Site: brandenburg
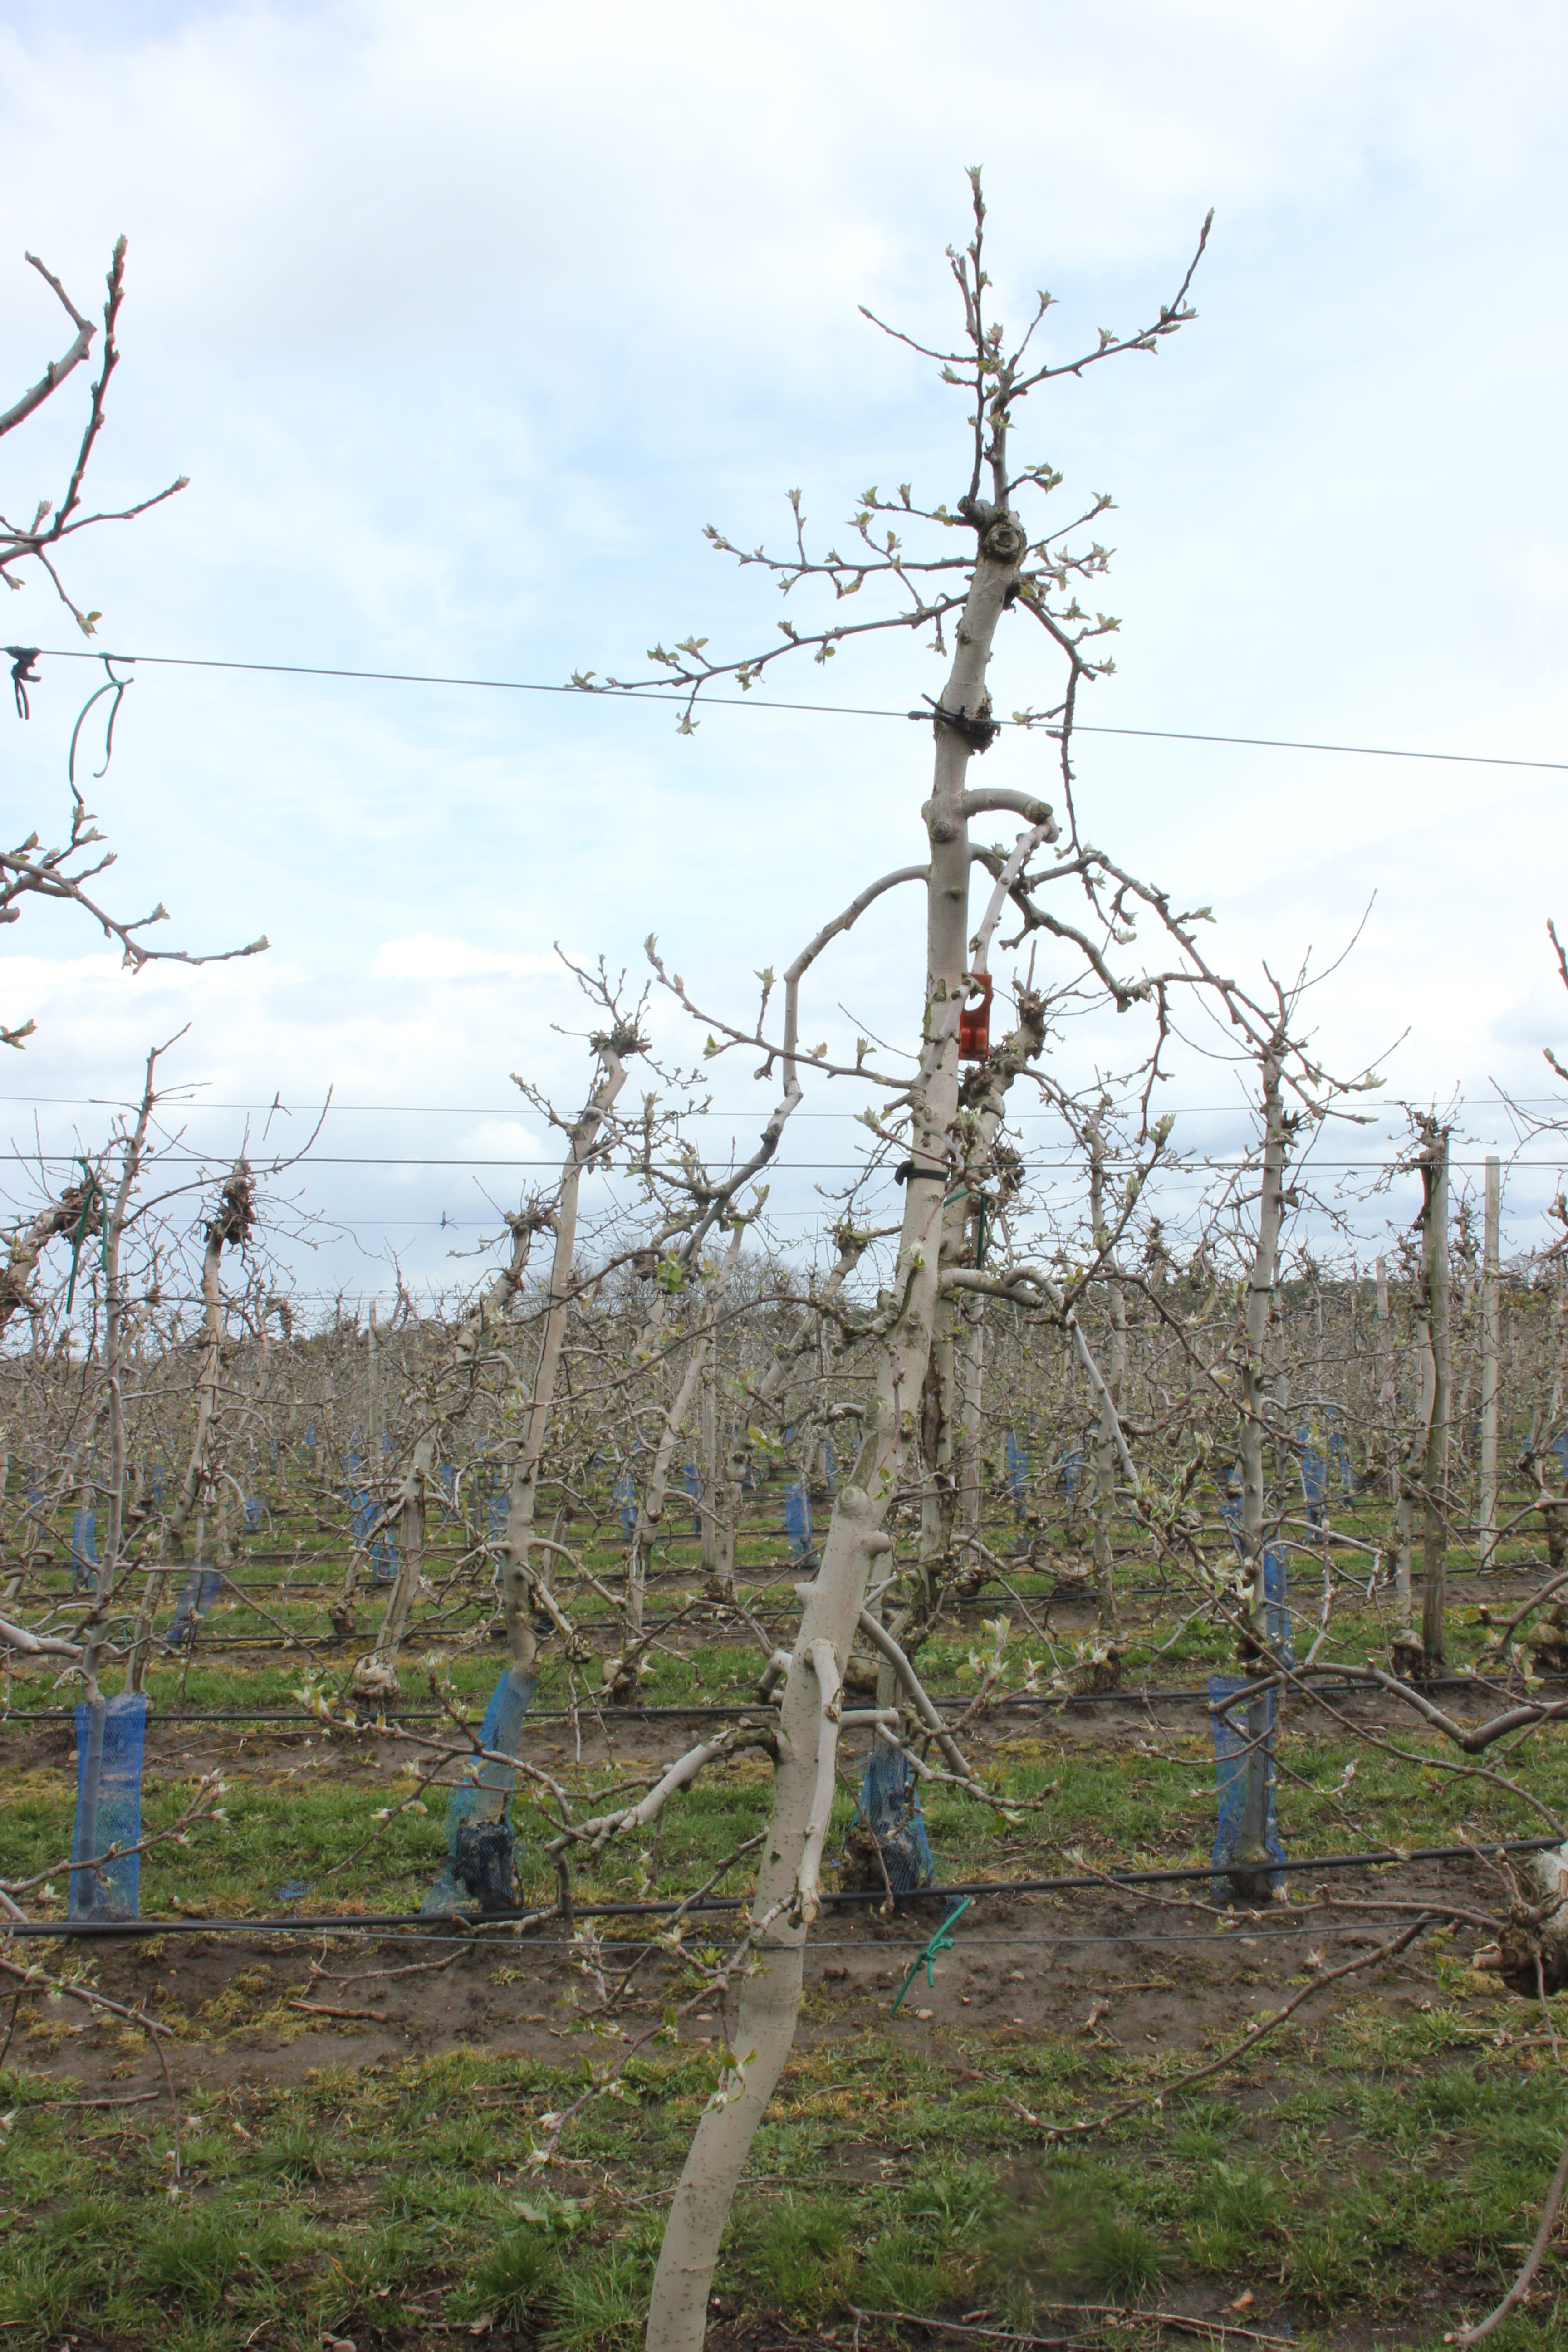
Growth stage (BBCH 55): Inflorescence emergence